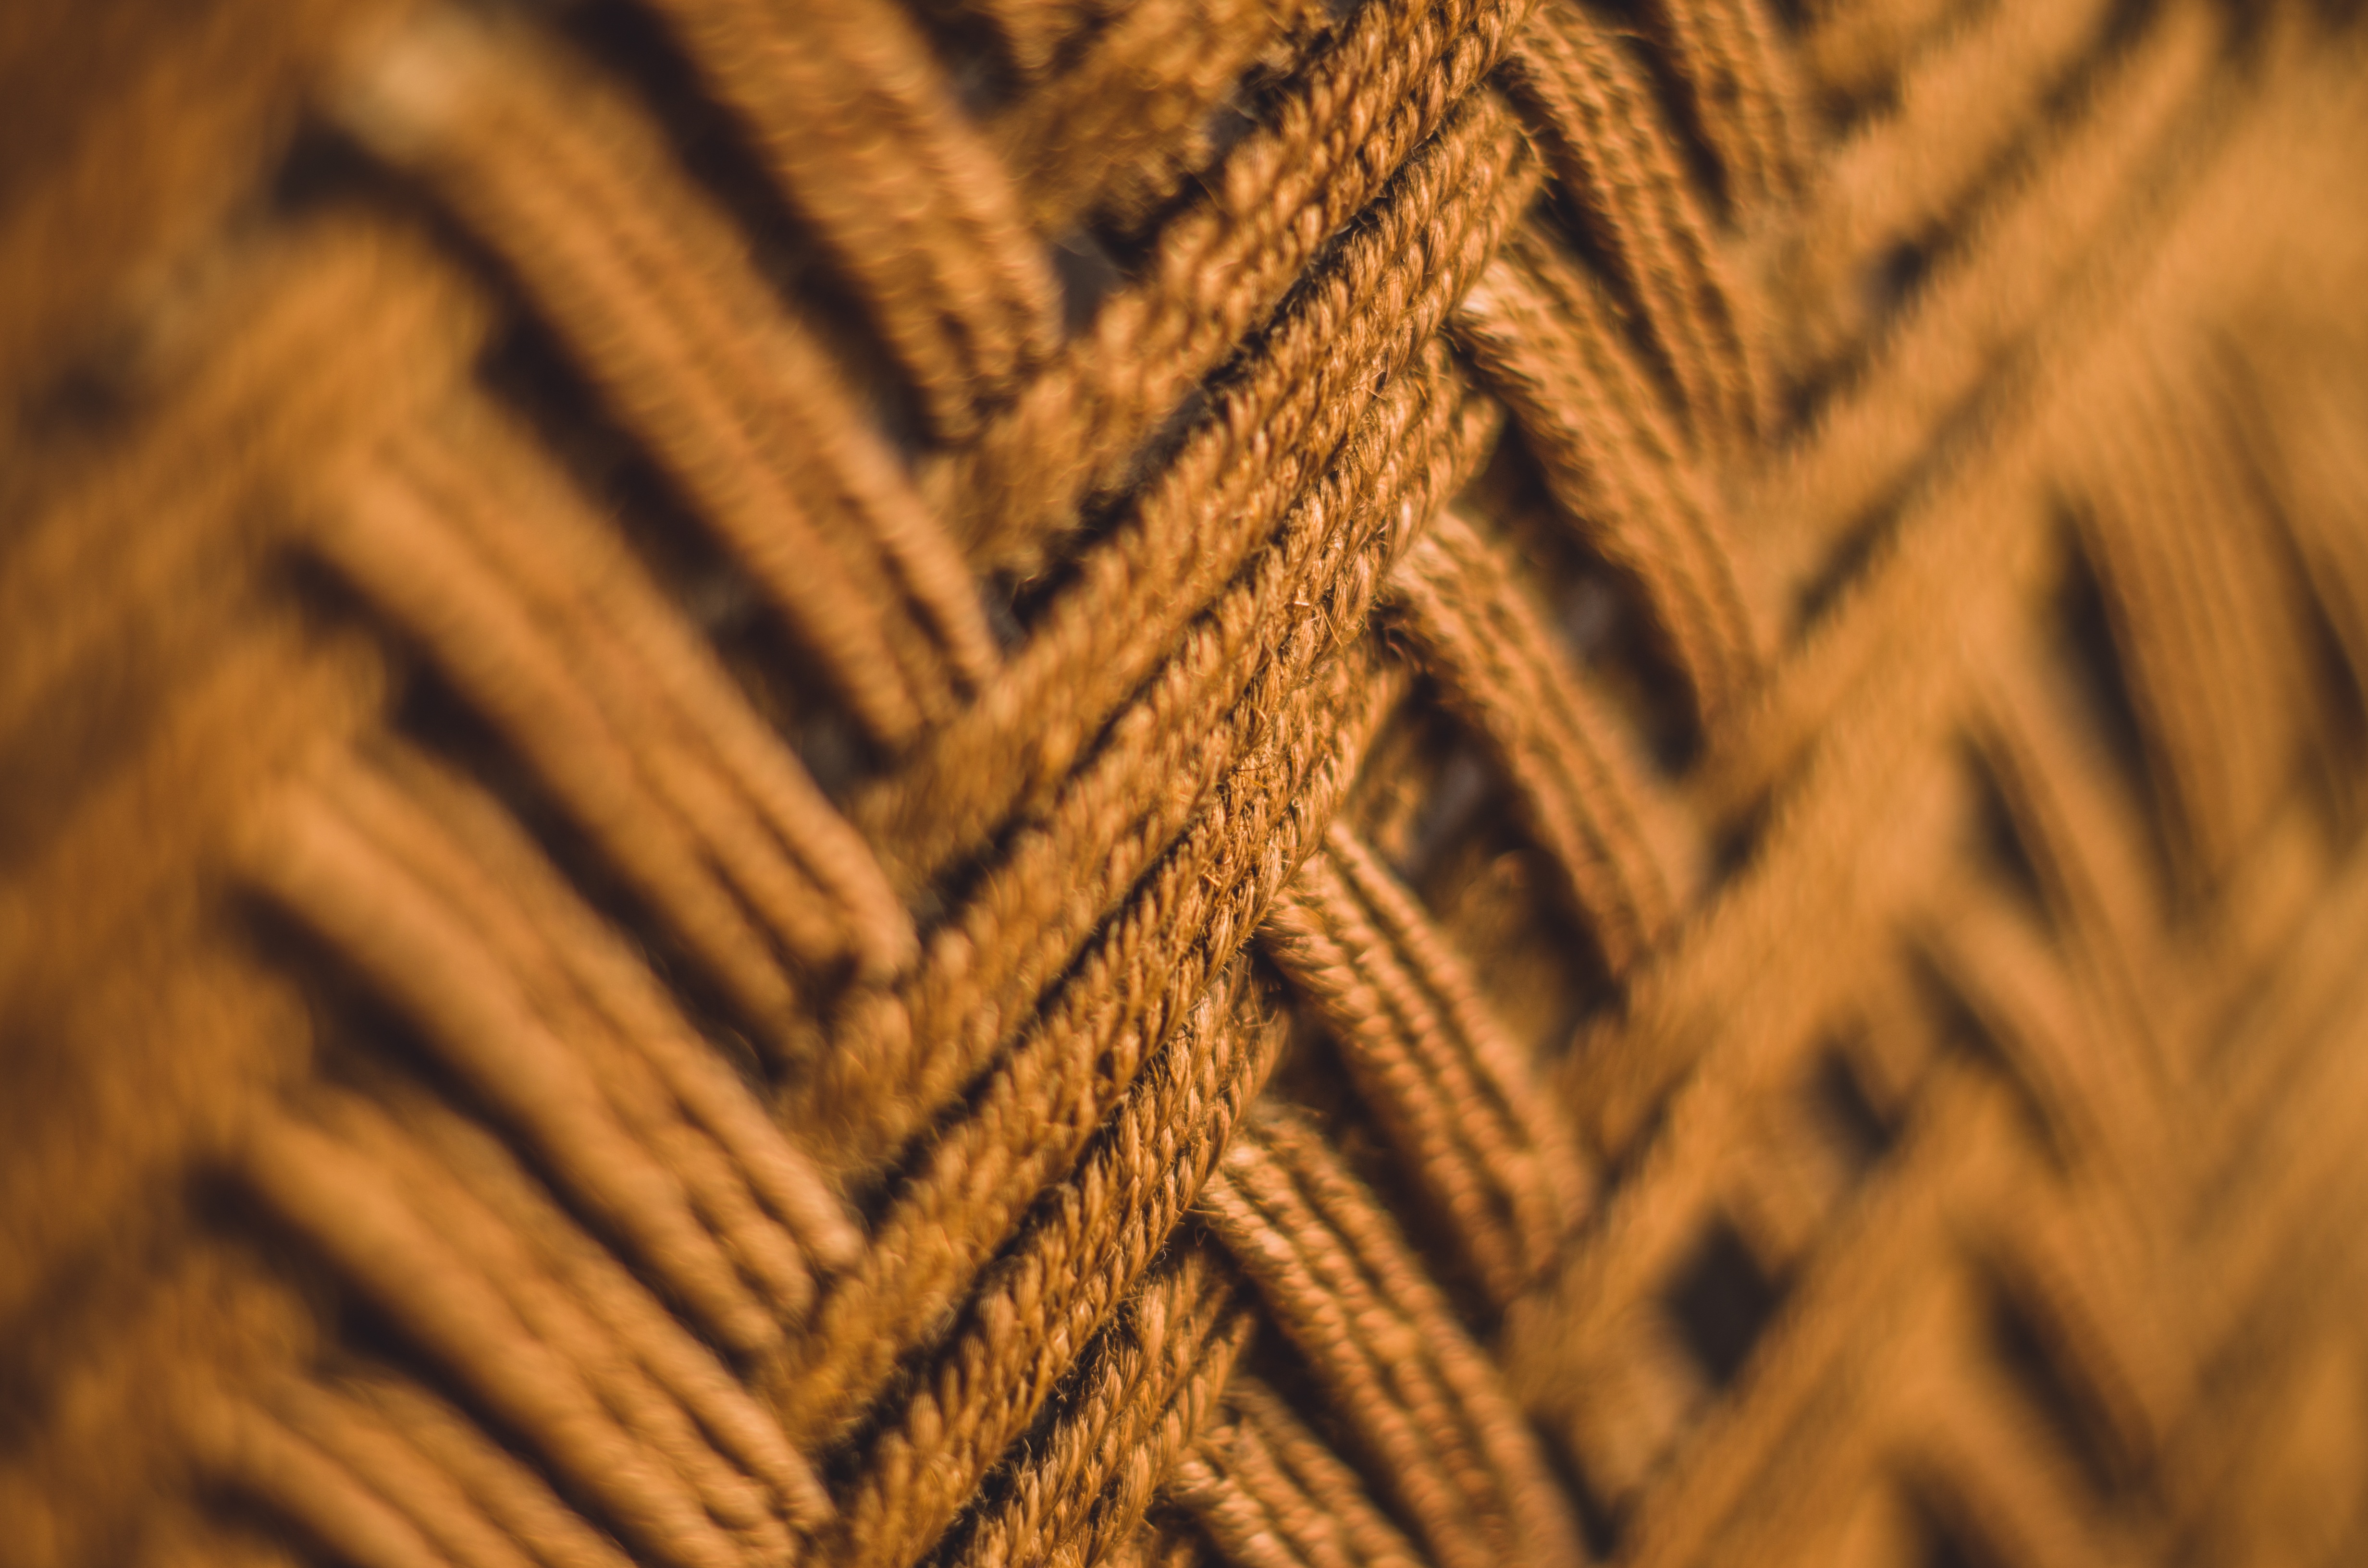
branch, plant, wood, field, wheat, texture, food, crop, agriculture, material, close up, textile, straw, macro photography, commodity, grass family, food grain